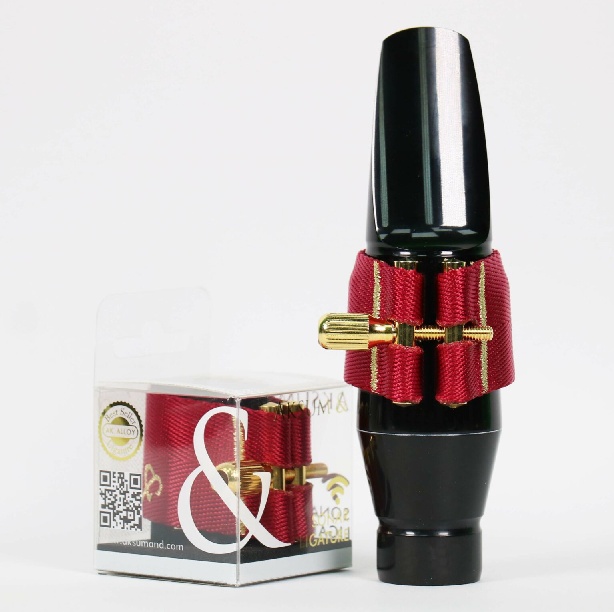
Aksum & Sonar Ligature for Baritone Saxophone
New materials and acoustic design. Stabilize the reed position & Reduce performing resistance , bring you the best sound quality with total confidence. Help players to reach a higher level of performance by better stability. Gorgeous and colorful sound, better than traditional ligatures. Applied with 9999 Gold Plated Sonar Screw. Fast response and high sensitivity among all octaves. Durable design and materials makes the Sonar Ligature a better choice than traditional ligatures. One for All. The Sonar Ligature suits for any style of music, such as Classical, Jazz and Pop music. Simple but not simple.
Brand: Aksum & Sonar
Category: Arts & Entertainment > Hobbies & Creative Arts > Musical Instrument & Orchestra Accessories > Woodwind Instrument Accessories > Saxophone Accessories > Saxophone Parts